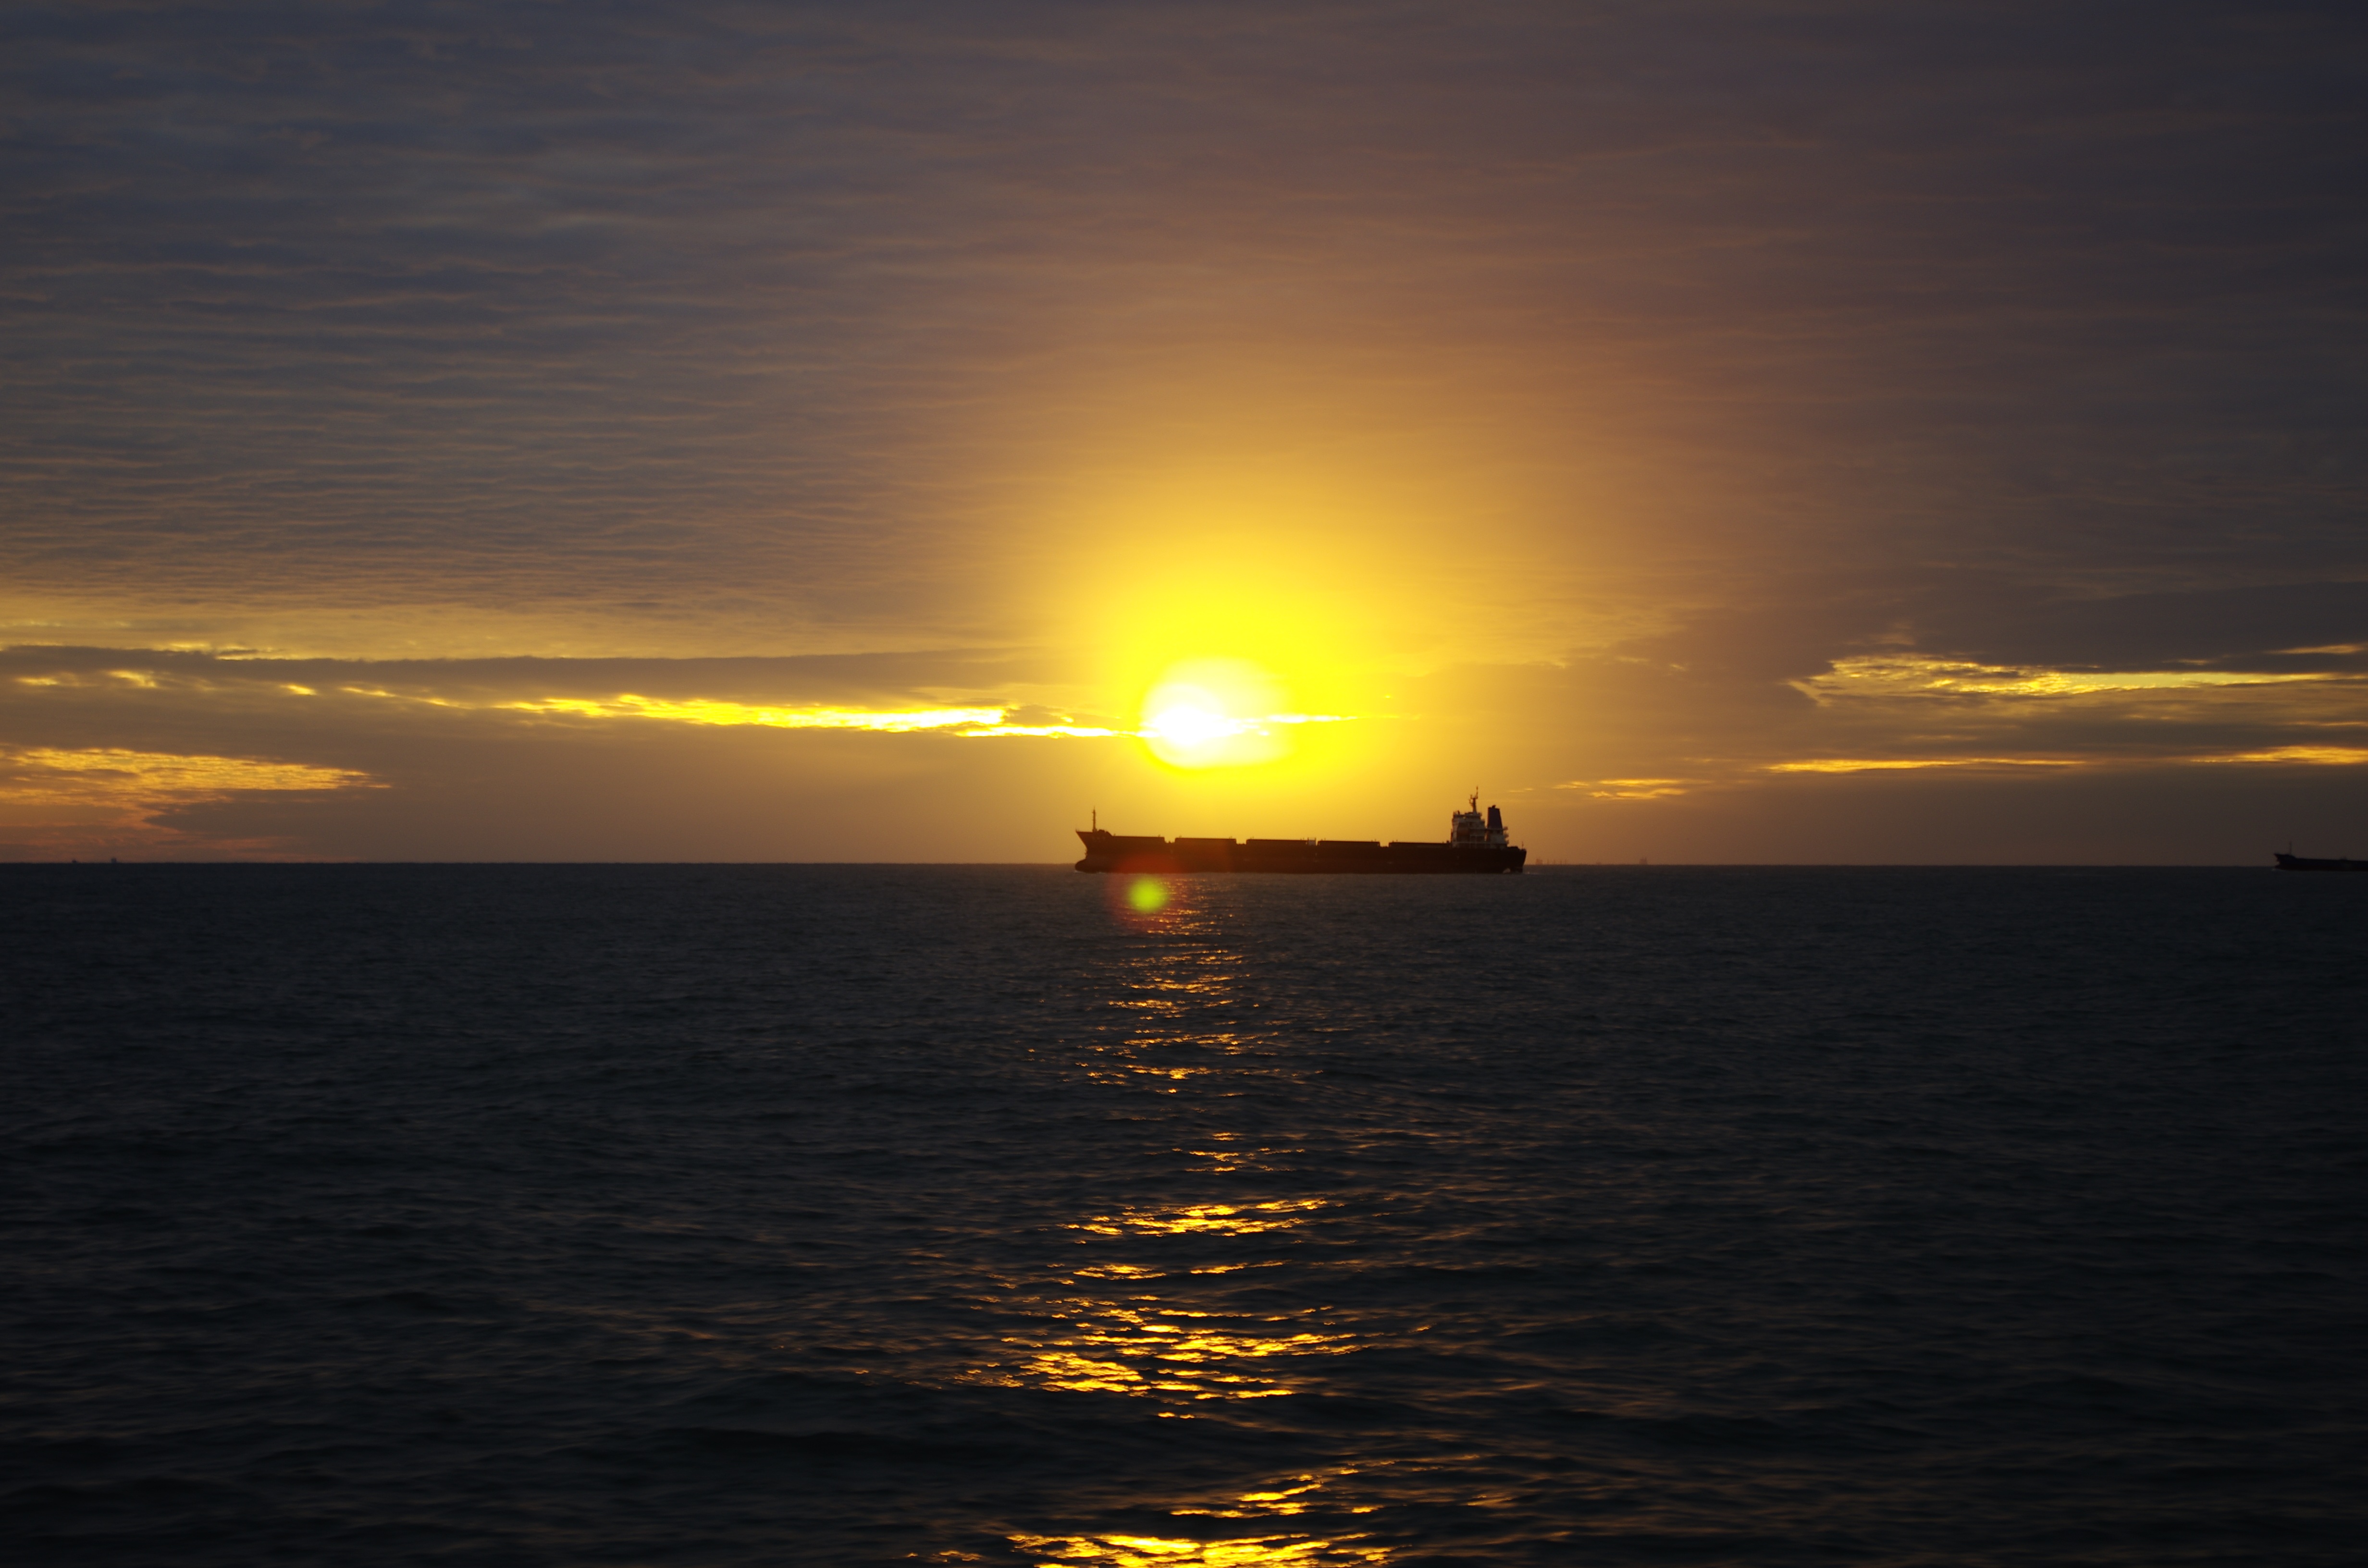
sea, ocean, horizon, sun, sunrise, sunset, sunlight, morning, dawn, ship, dusk, evening, cruise, afterglow, the sea